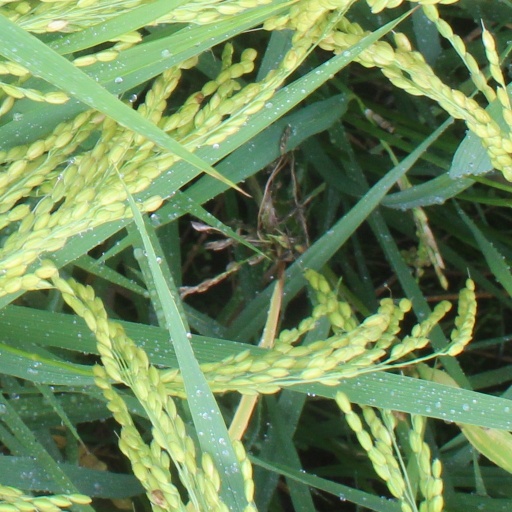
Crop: rice